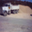
Label: truck